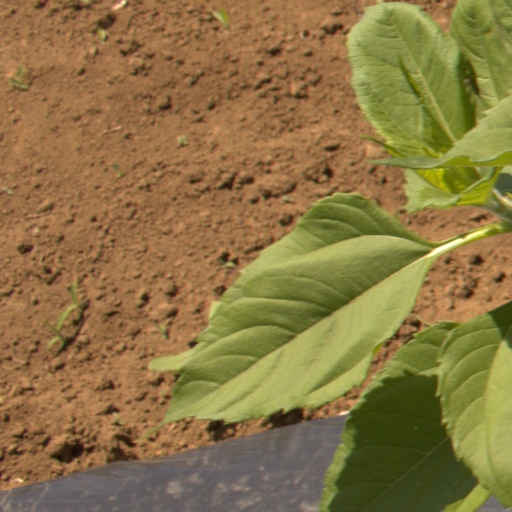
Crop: Jerusalem artichoke